Juntos por el Cambio

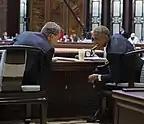
Macri and U.S President Barack Obama.

Domestically, he pursued moderate socially liberal policies, liberalized the energy sector, and combatted public corruption.